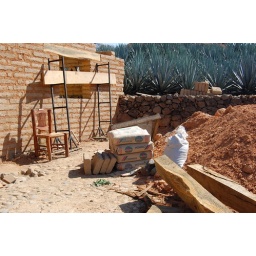
adobe building under construction on the road to San Sebastian, Mexico